Rajmond Debevec

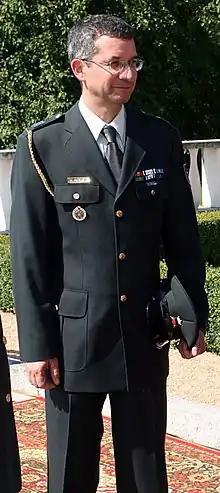
Rajmond Debevec

Rajmond Debevec (born 29 March 1963) is a Slovenian sport shooter. He has won three Olympic and ten World Championship medals in shooting. He formerly held the world record in the 50 meter rifle 3 positions event.